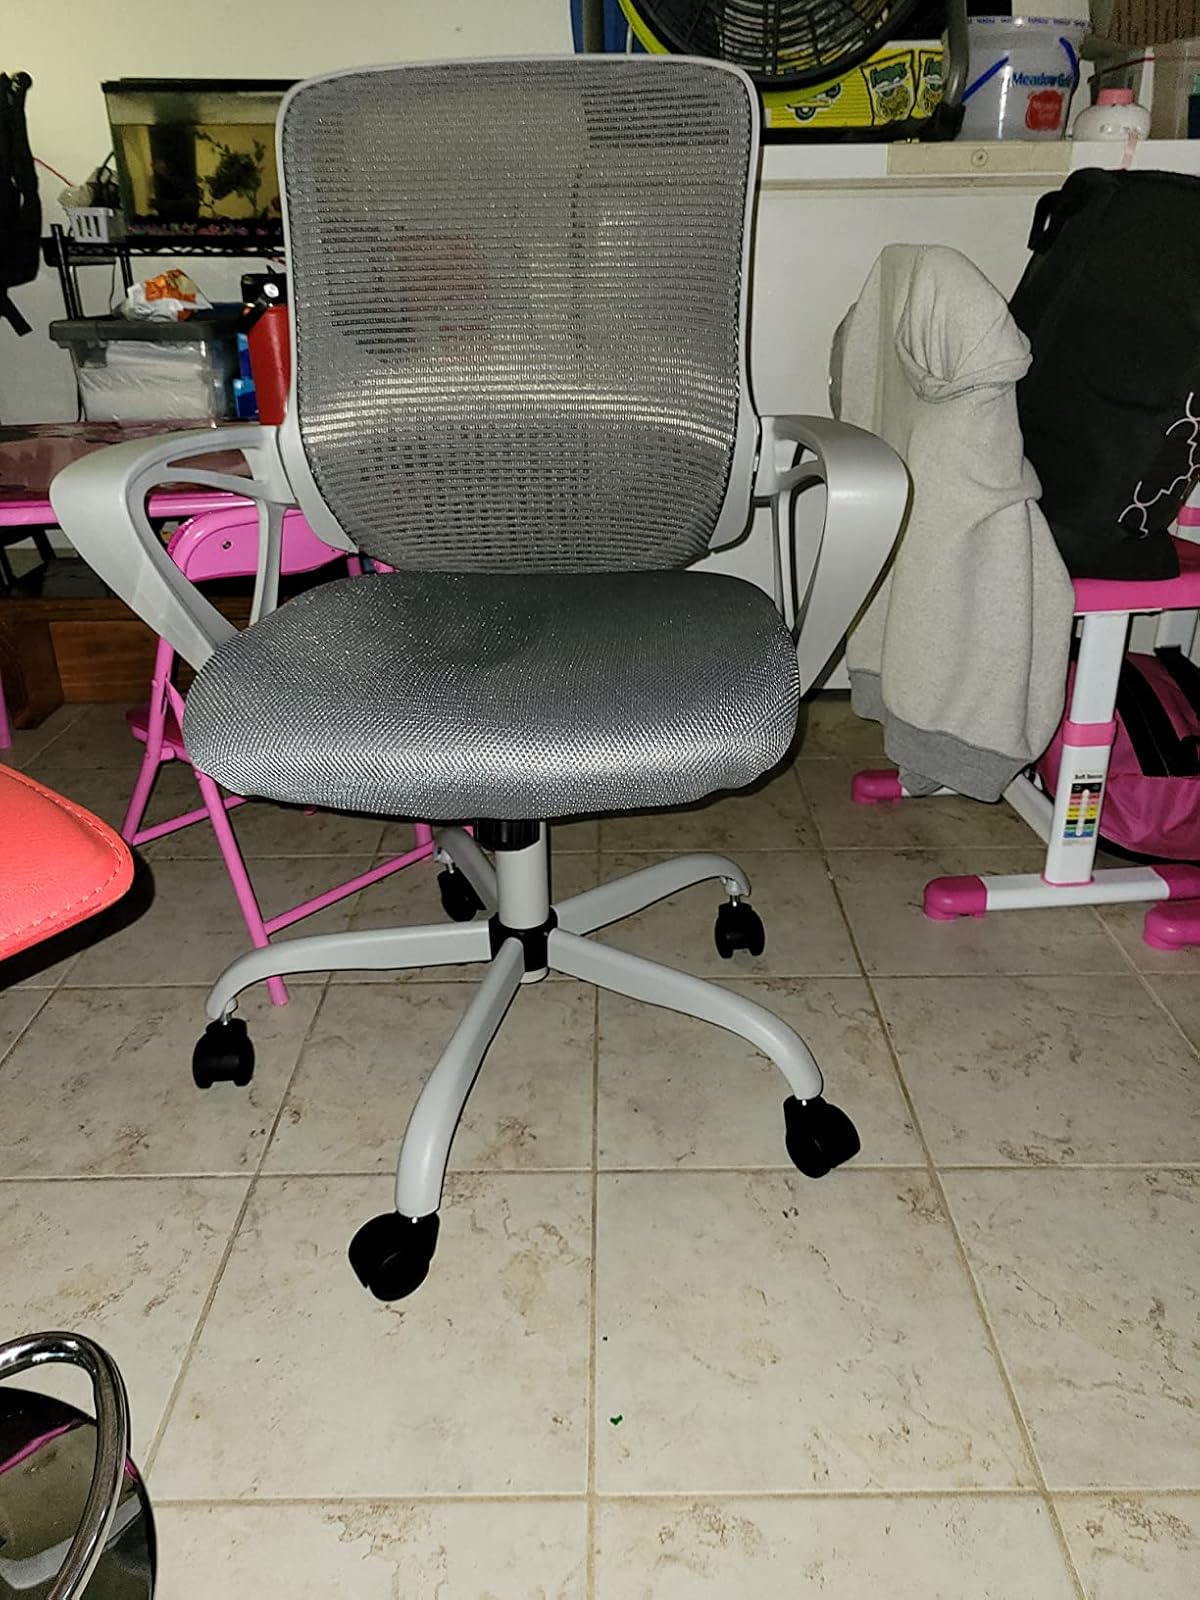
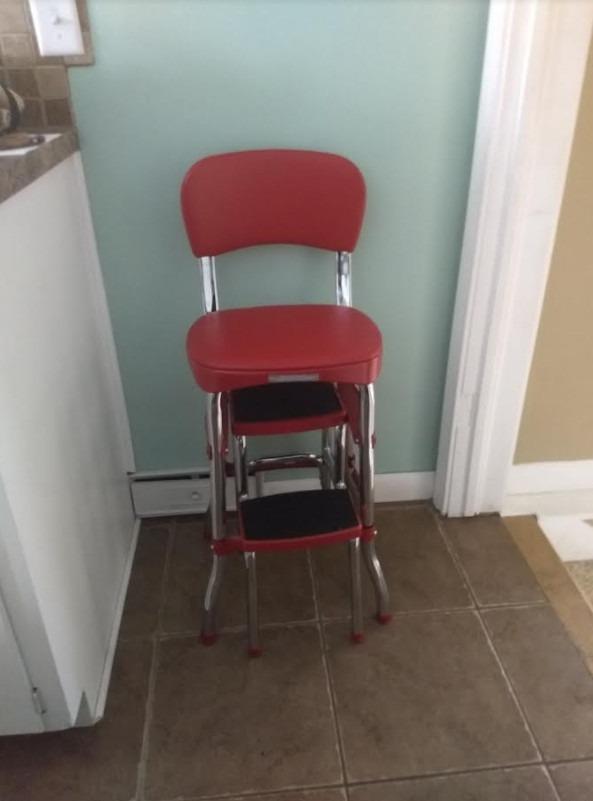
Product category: items_chair
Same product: no